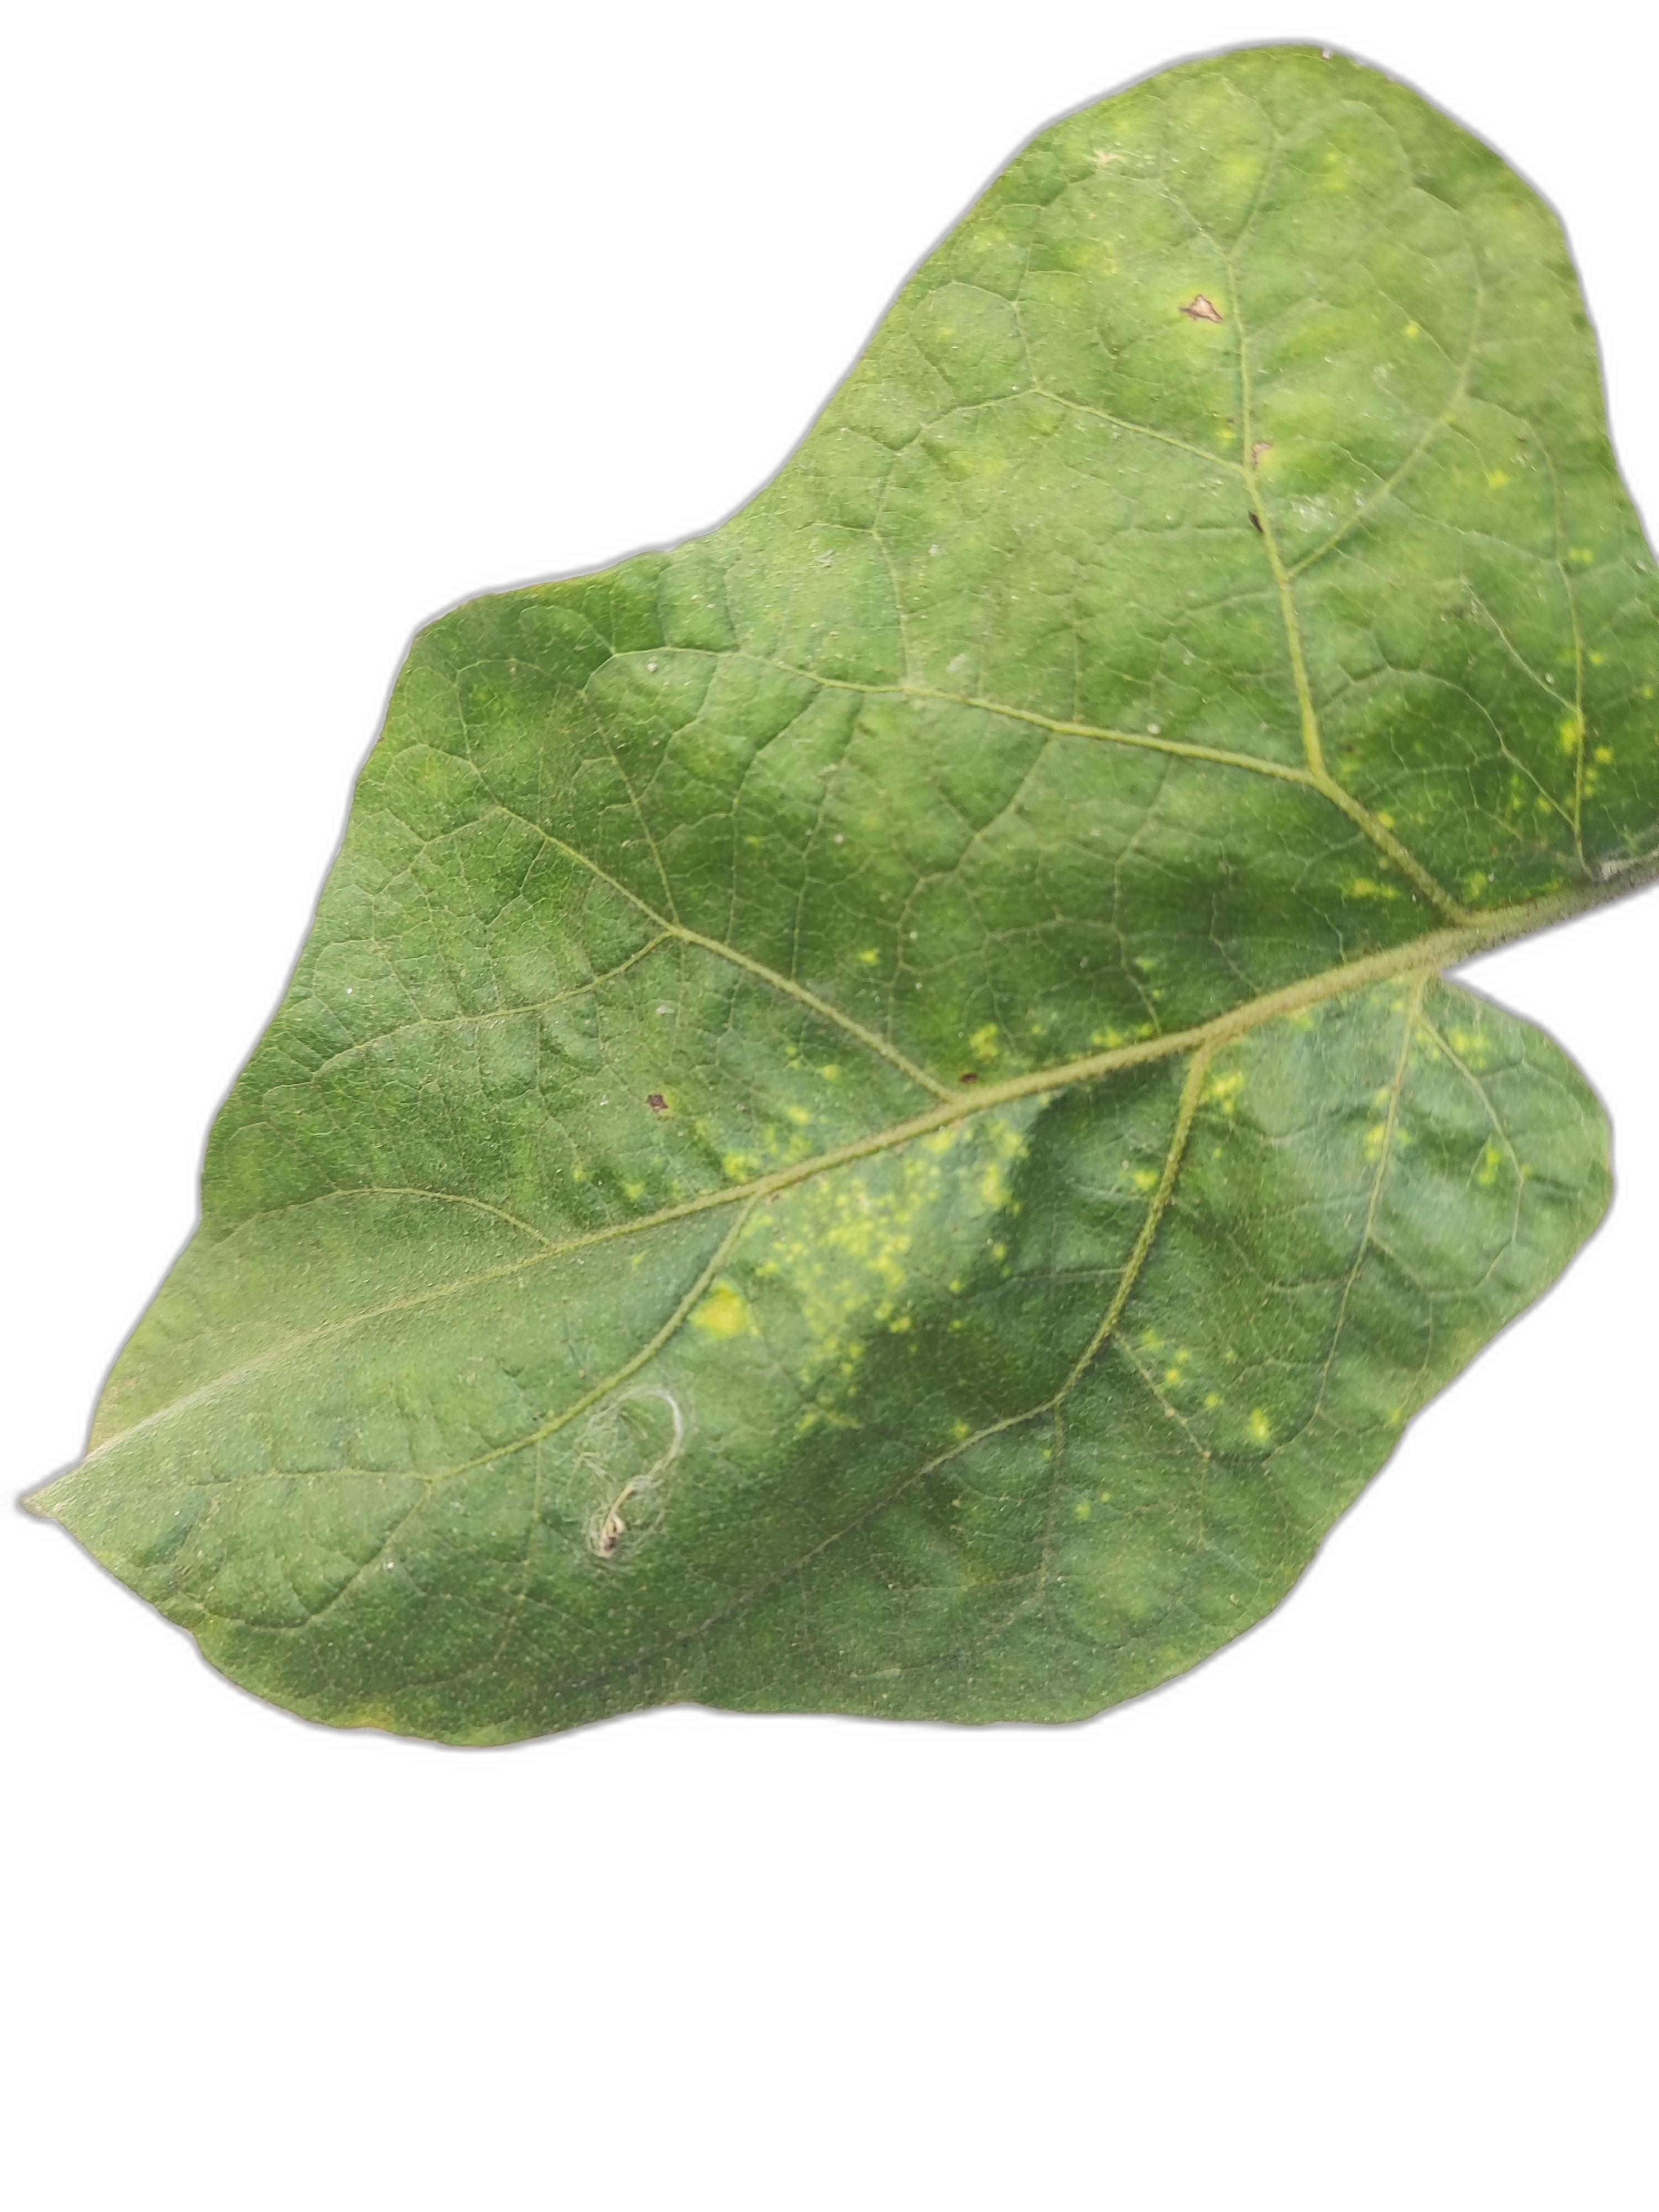
Label: Mosaic Virus Disease